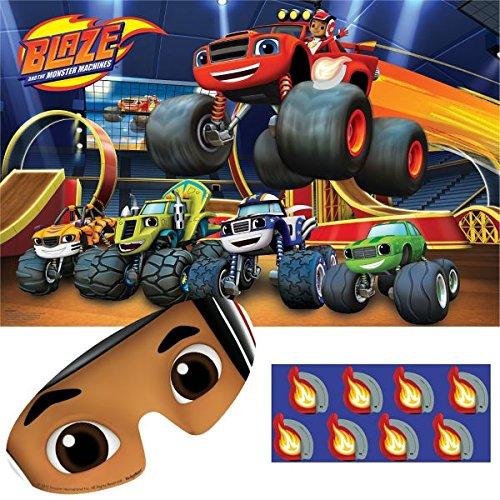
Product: Blaze and the Monster Machines Party Game, Party Favor
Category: Toys & Games | Party Supplies
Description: Play this game in parties, festivals, events, and other fun occasions.
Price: $7.52
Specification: ProductDimensions:11.2x8.7x0.1inches|ItemWeight:0.32ounces|ShippingWeight:0.32ounces(Viewshippingratesandpolicies)|DomesticShipping:ItemcanbeshippedwithinU.S.|InternationalShipping:ThisitemcanbeshippedtoselectcountriesoutsideoftheU.S.LearnMore|ASIN:B01APU4ZTQ|Itemmodelnumber:271582|Manufacturerrecommendedage:4-12years